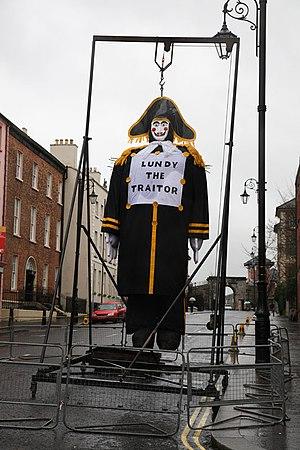
Robert Lundy, mort vers 1717, est un officier supérieur écossais, gouverneur de Londonderry, en Irlande du Nord. Son nom est associé au siège de Derry en 1689.